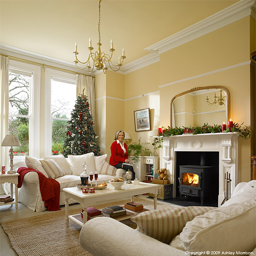
person in the sitting room of her home .